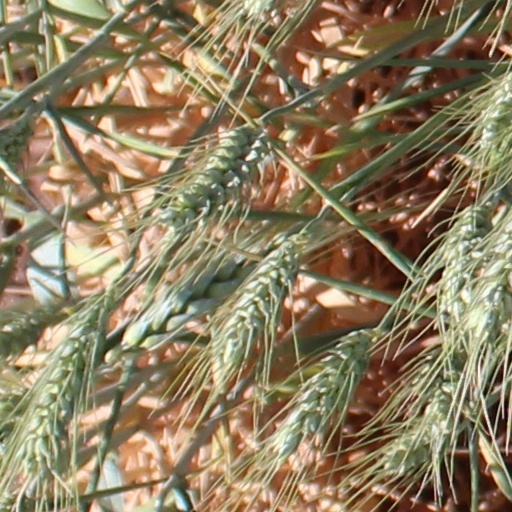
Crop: wheat